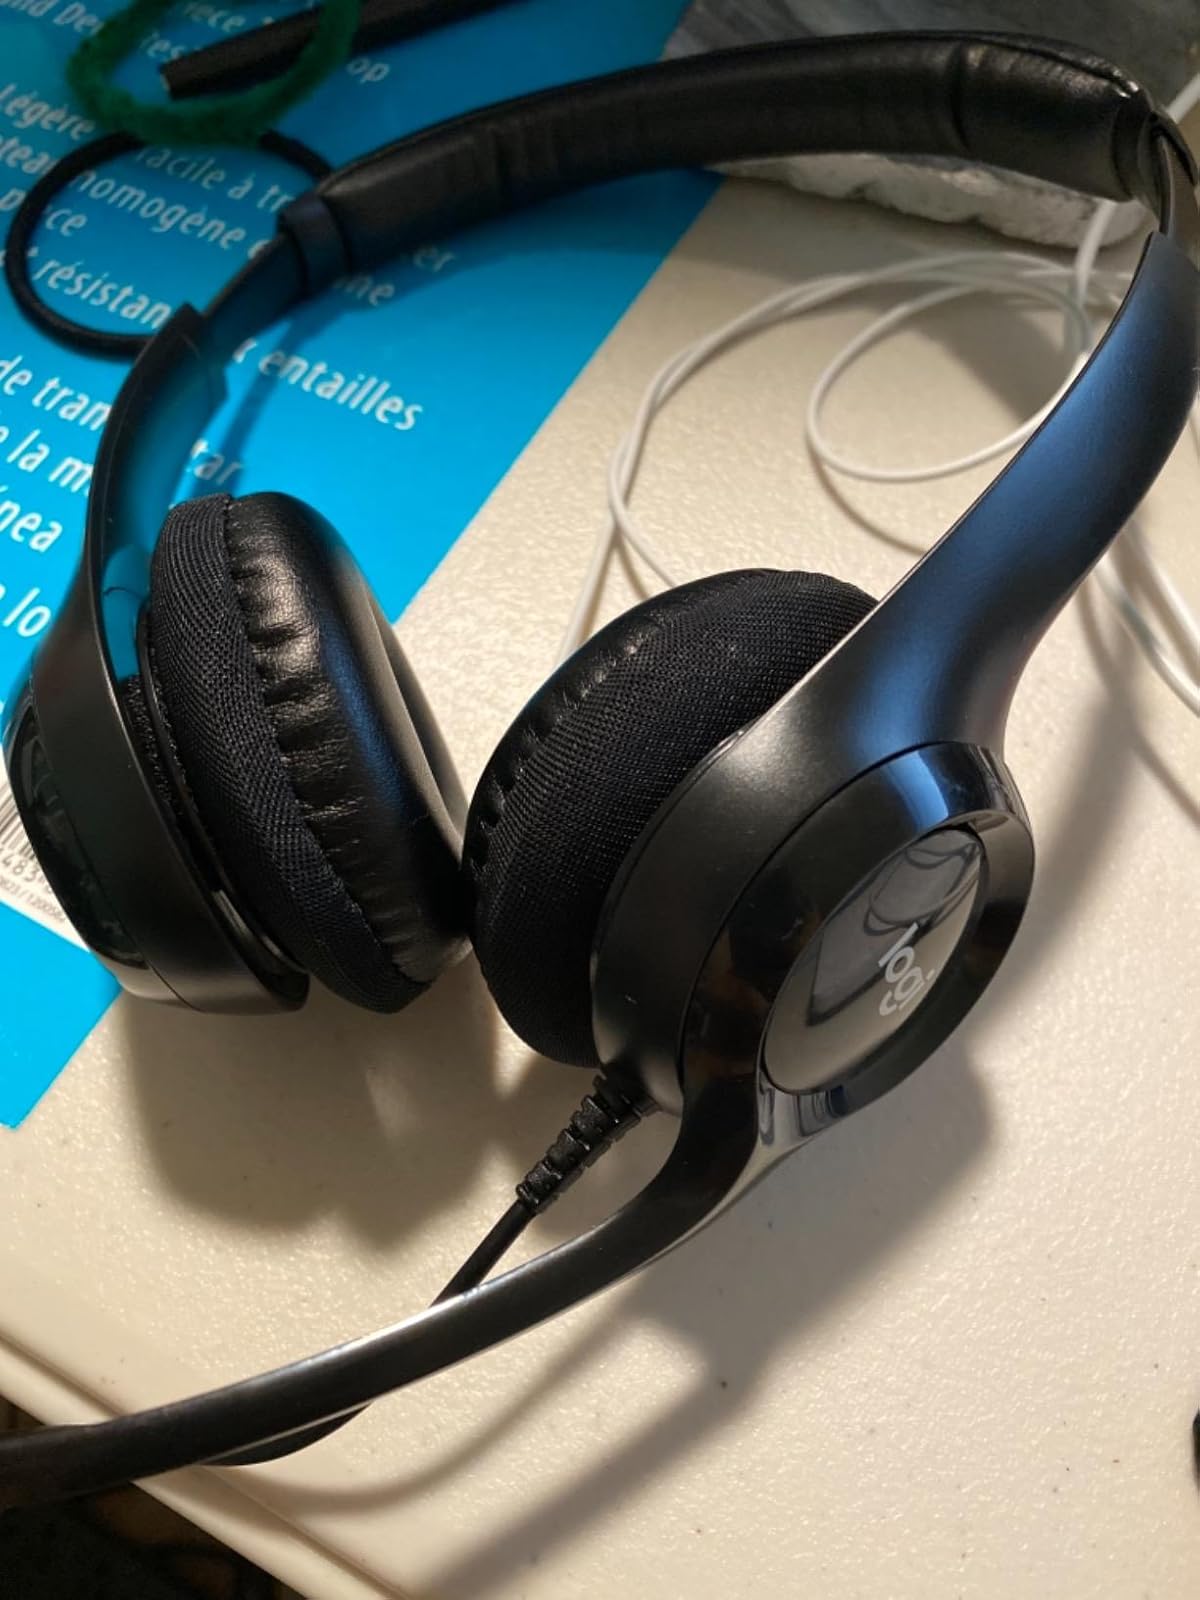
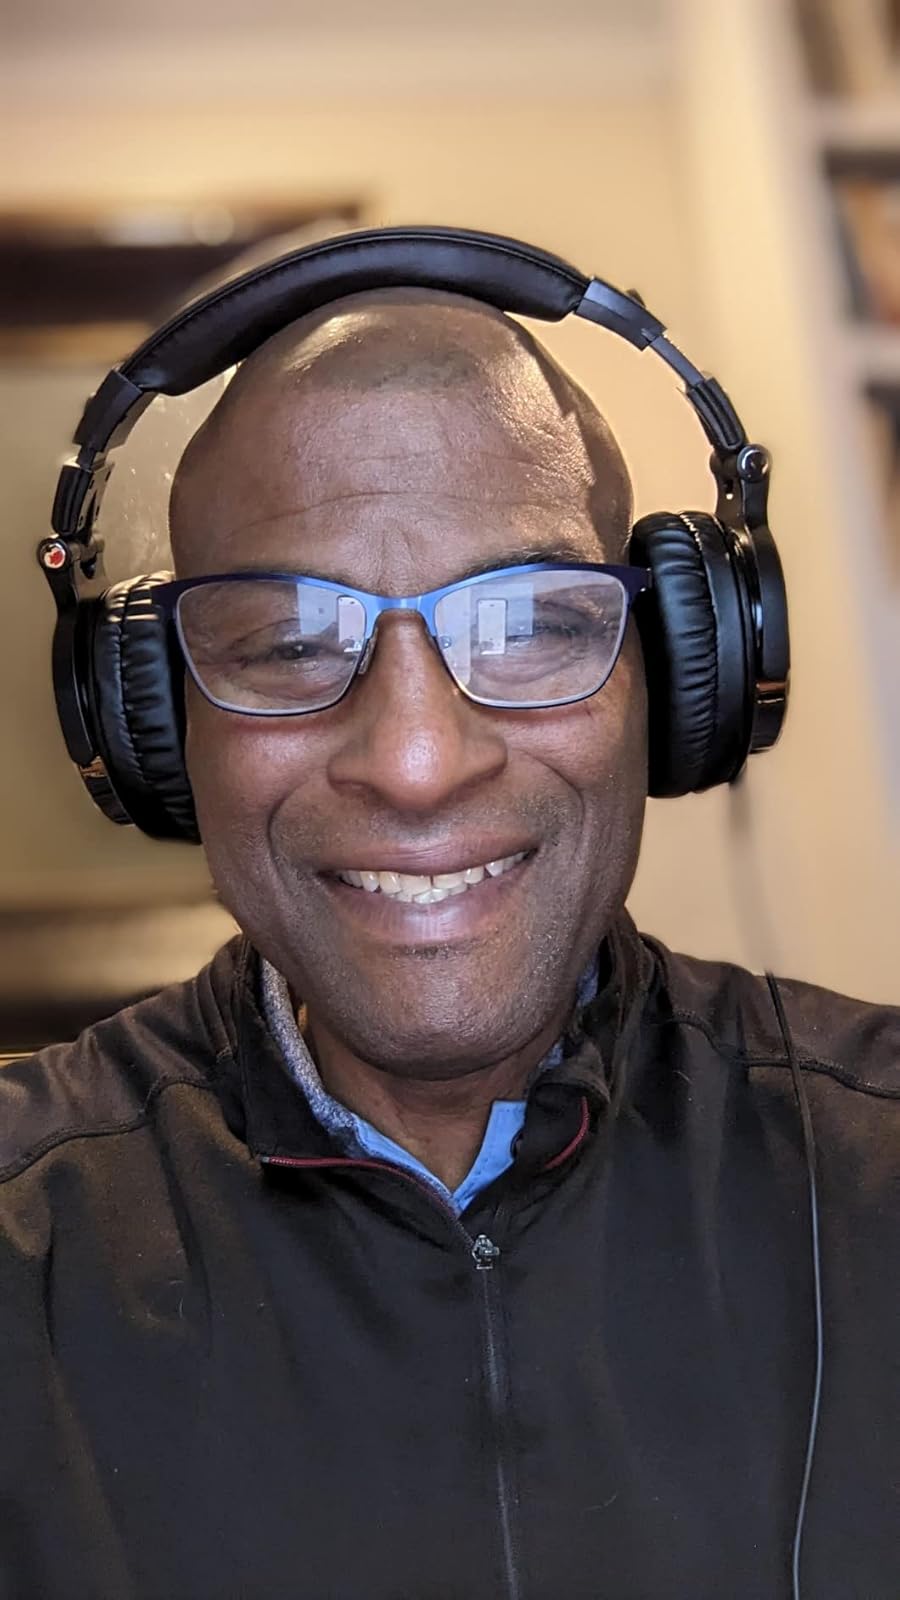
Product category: headphones
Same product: no